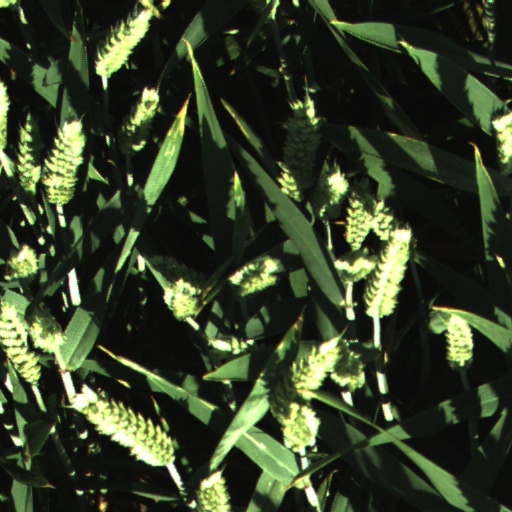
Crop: wheat